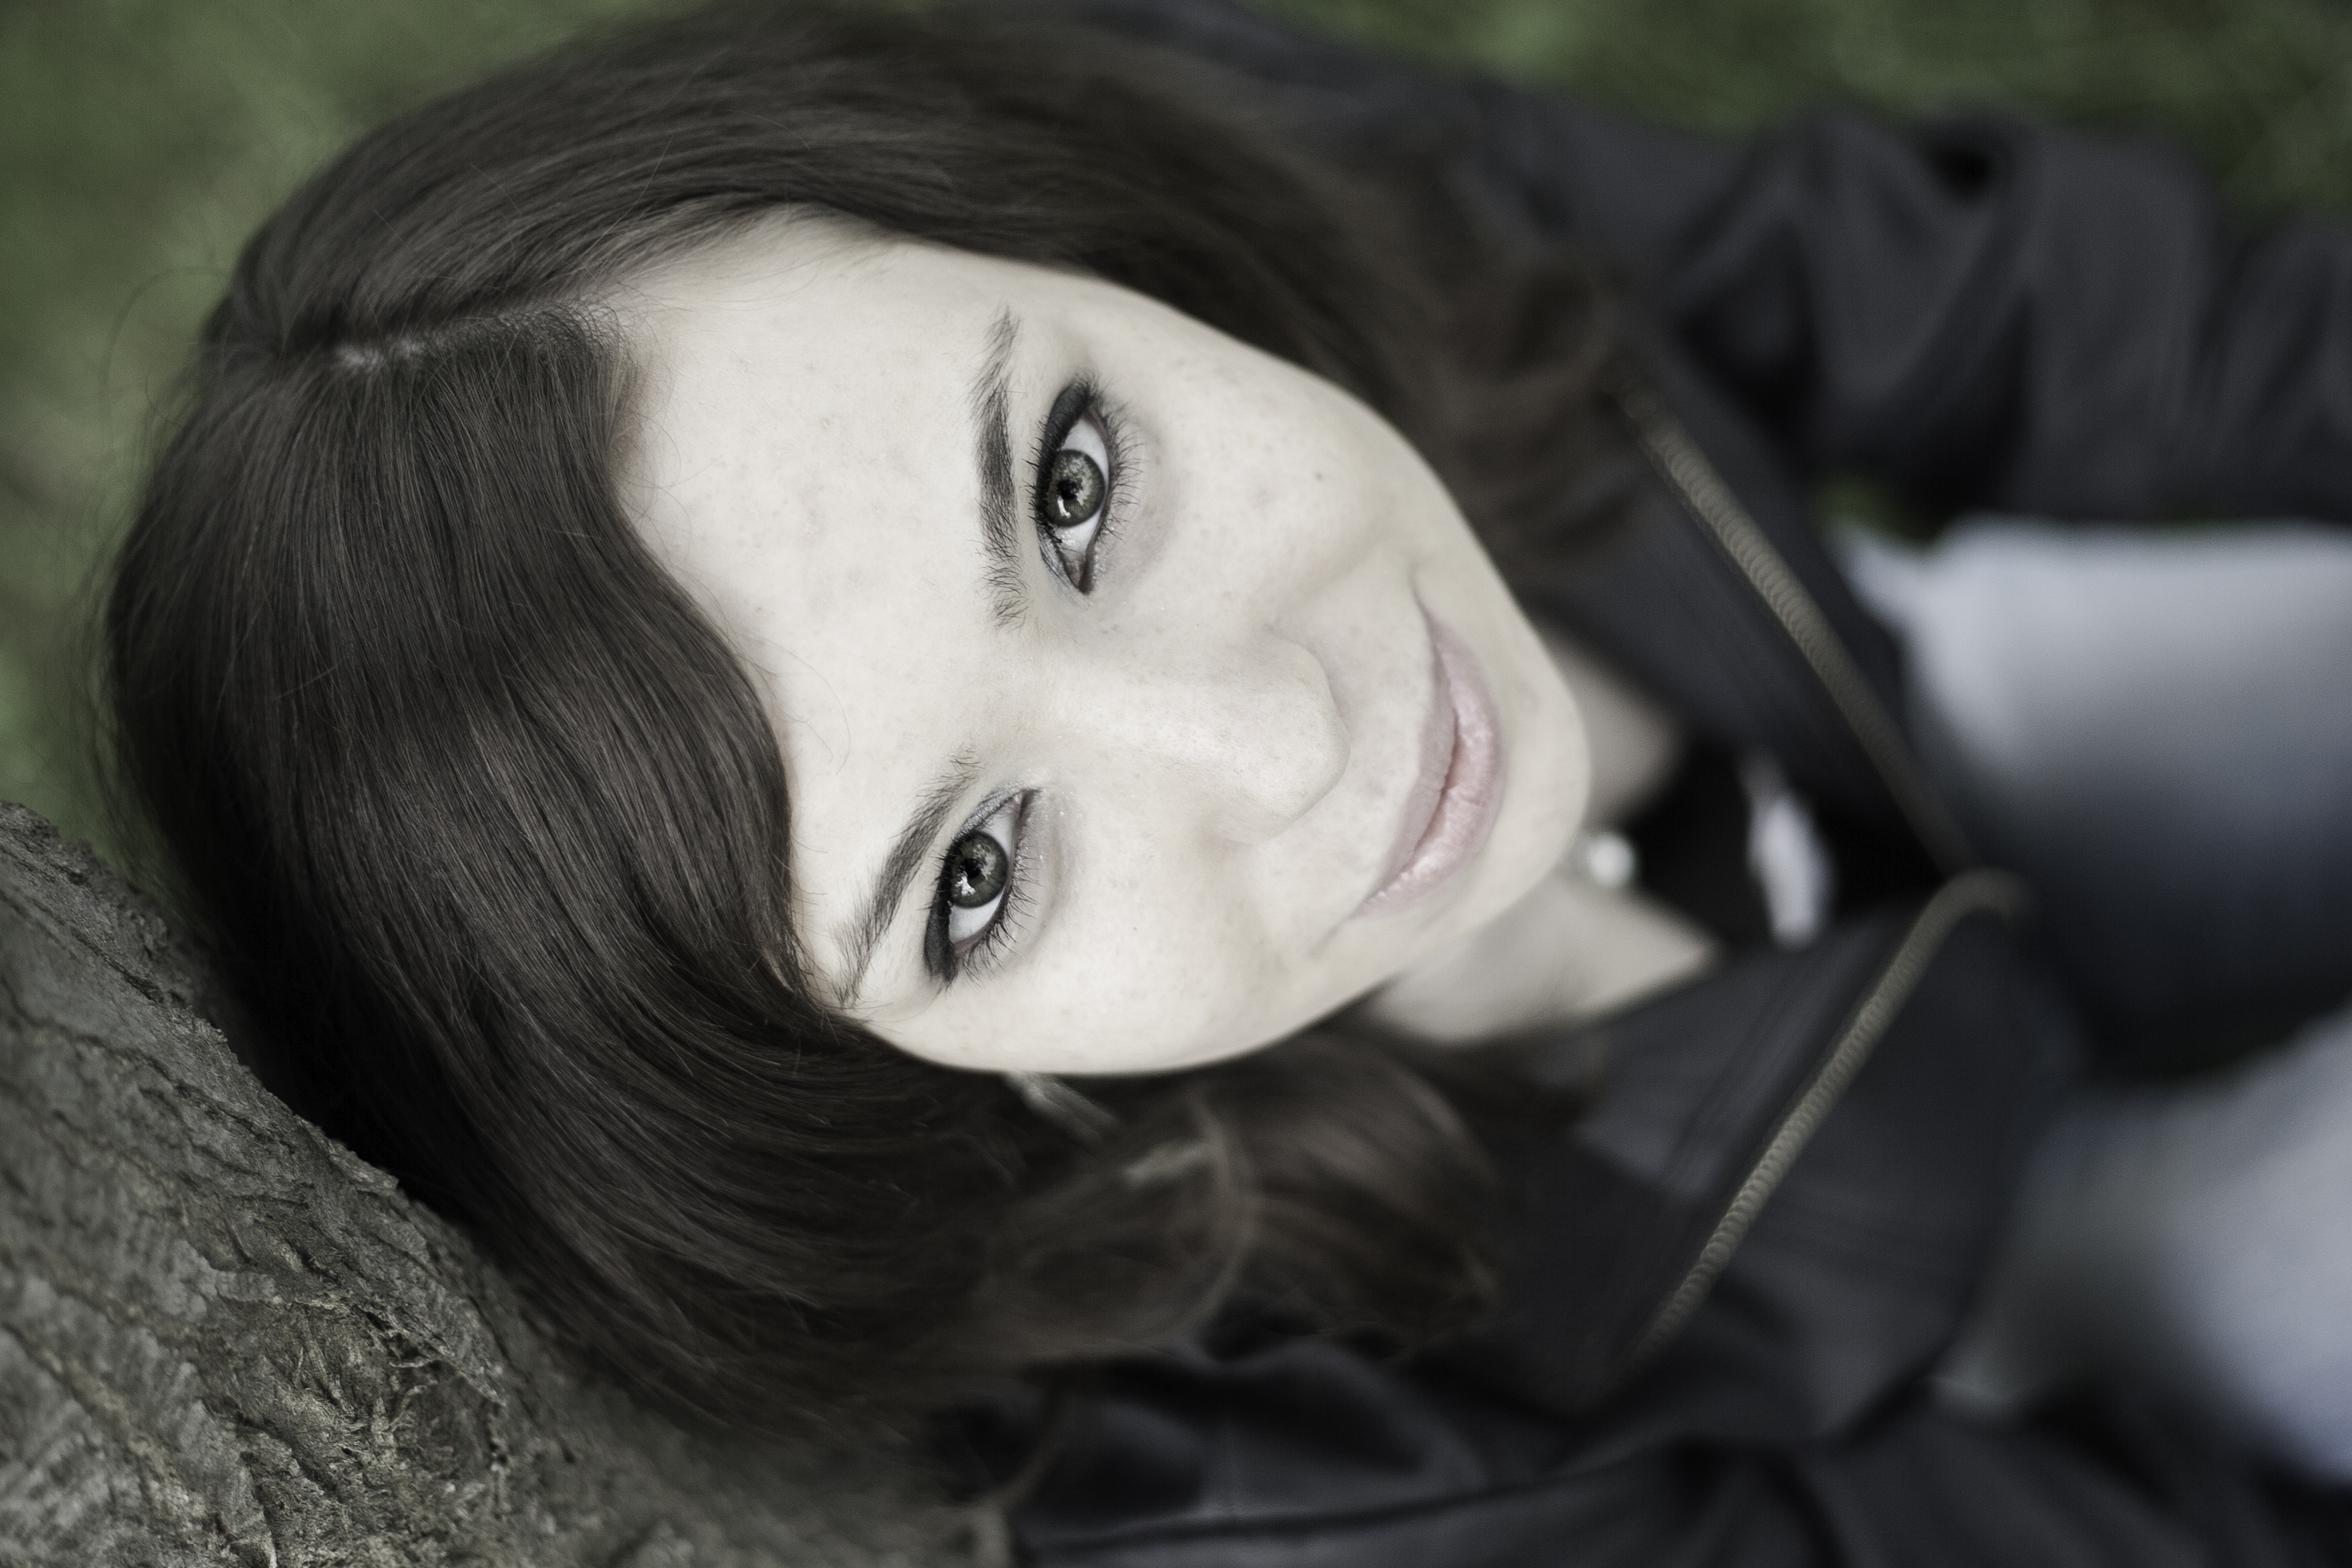
girl, woman, white, photography, portrait, model, clothing, black, monochrome, lady, face, eye, innocence, head, skin, beauty, organ, costume, emotion, photo shoot, green eyes, portrait photography